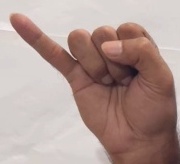
ASL sign: J